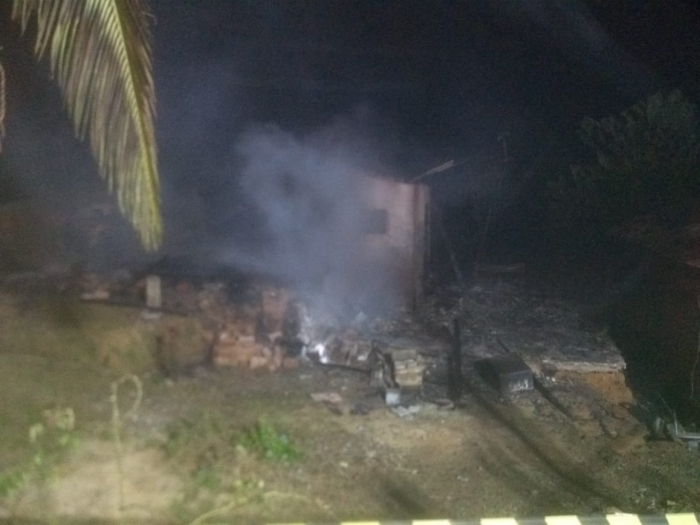
Fire: no
Smoke: yes